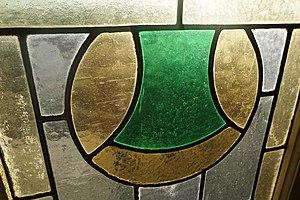
Vitraux de l'immeuble Cateland
L'immeuble Cateland est un immeuble d'habitation situé dans la commune de Lyon dans le département français du Rhône.